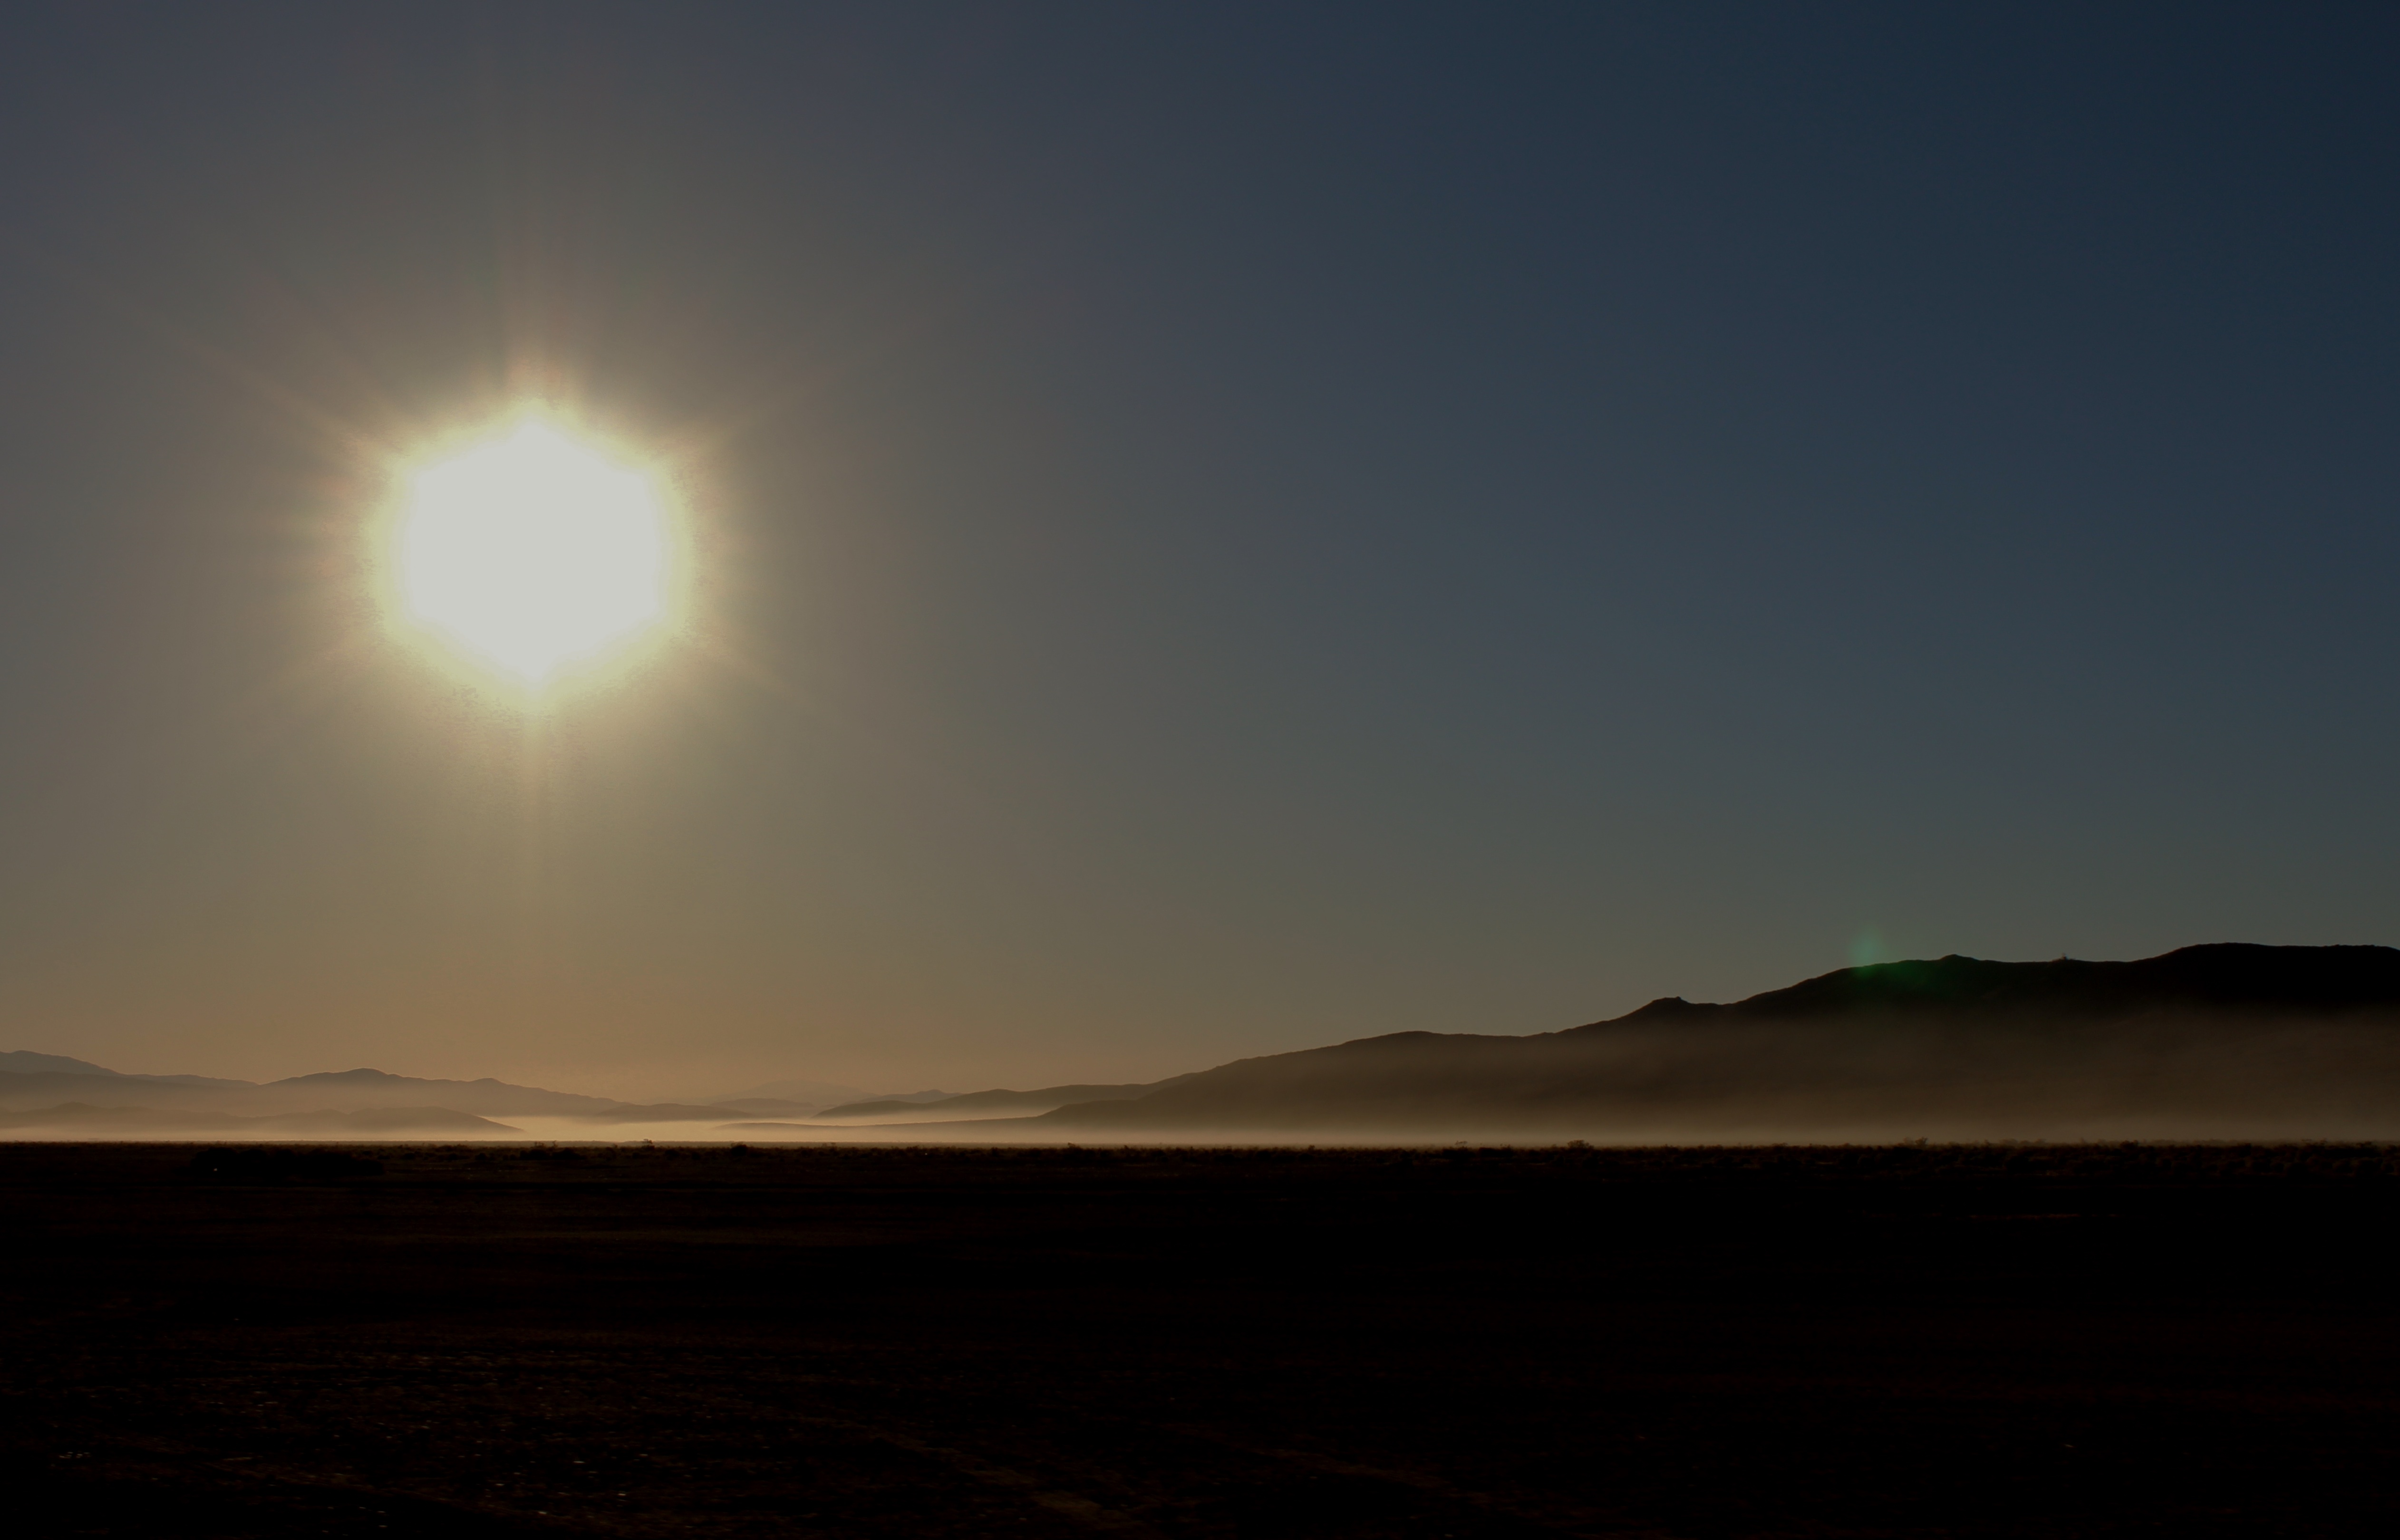
landscape, horizon, sunrise, desert, dawn, atmosphere, dusk, astronomical object, natural environment, atmospheric phenomenon, aeolian landform